Henry Booth

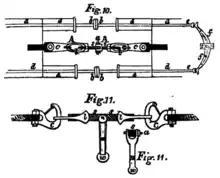
Henry Booth's screw-link coupling design

Booth was the company treasurer of the L&M for the whole 15 years of its operating life, the railway taking over from the Stockton and Darlington as the model to be followed. Especially in the early pioneering years, challenges arose and had to be overcome. Booth's contributions to the railway continued to be recognised with his salary being increased from £750 to £1,000 in 1834 and four years later to £1,500. Even though treasurer, Booth made some technical contributions to the railway including lubrication of certain parts of locomotives using grease rather than oil. Booth is also connected with the use of buffers for the coach rolling stock, even having to account to parliament on the matter in 1832 and introducing and devised an arrangement with an additional set of springs with double hanging shackles for first class coaches.